Eastwood, West Yorkshire

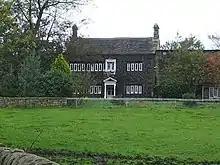
Eastwood Old Hall is the ancient seat of the Eastwoode family

The earliest reference for Eastwood is in 1286 when it was called "Estwoode". The name was almost certainly taken from the Eastwoode family who owned local land from the 13th to 17th centuries, and lived in Eastwood Old Hall.